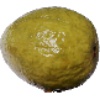
Label: guava